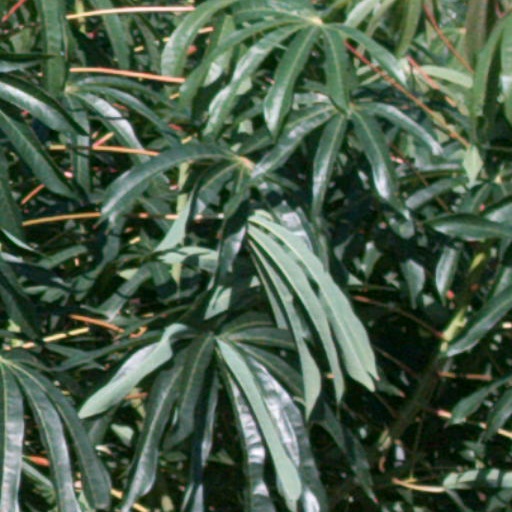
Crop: cassava